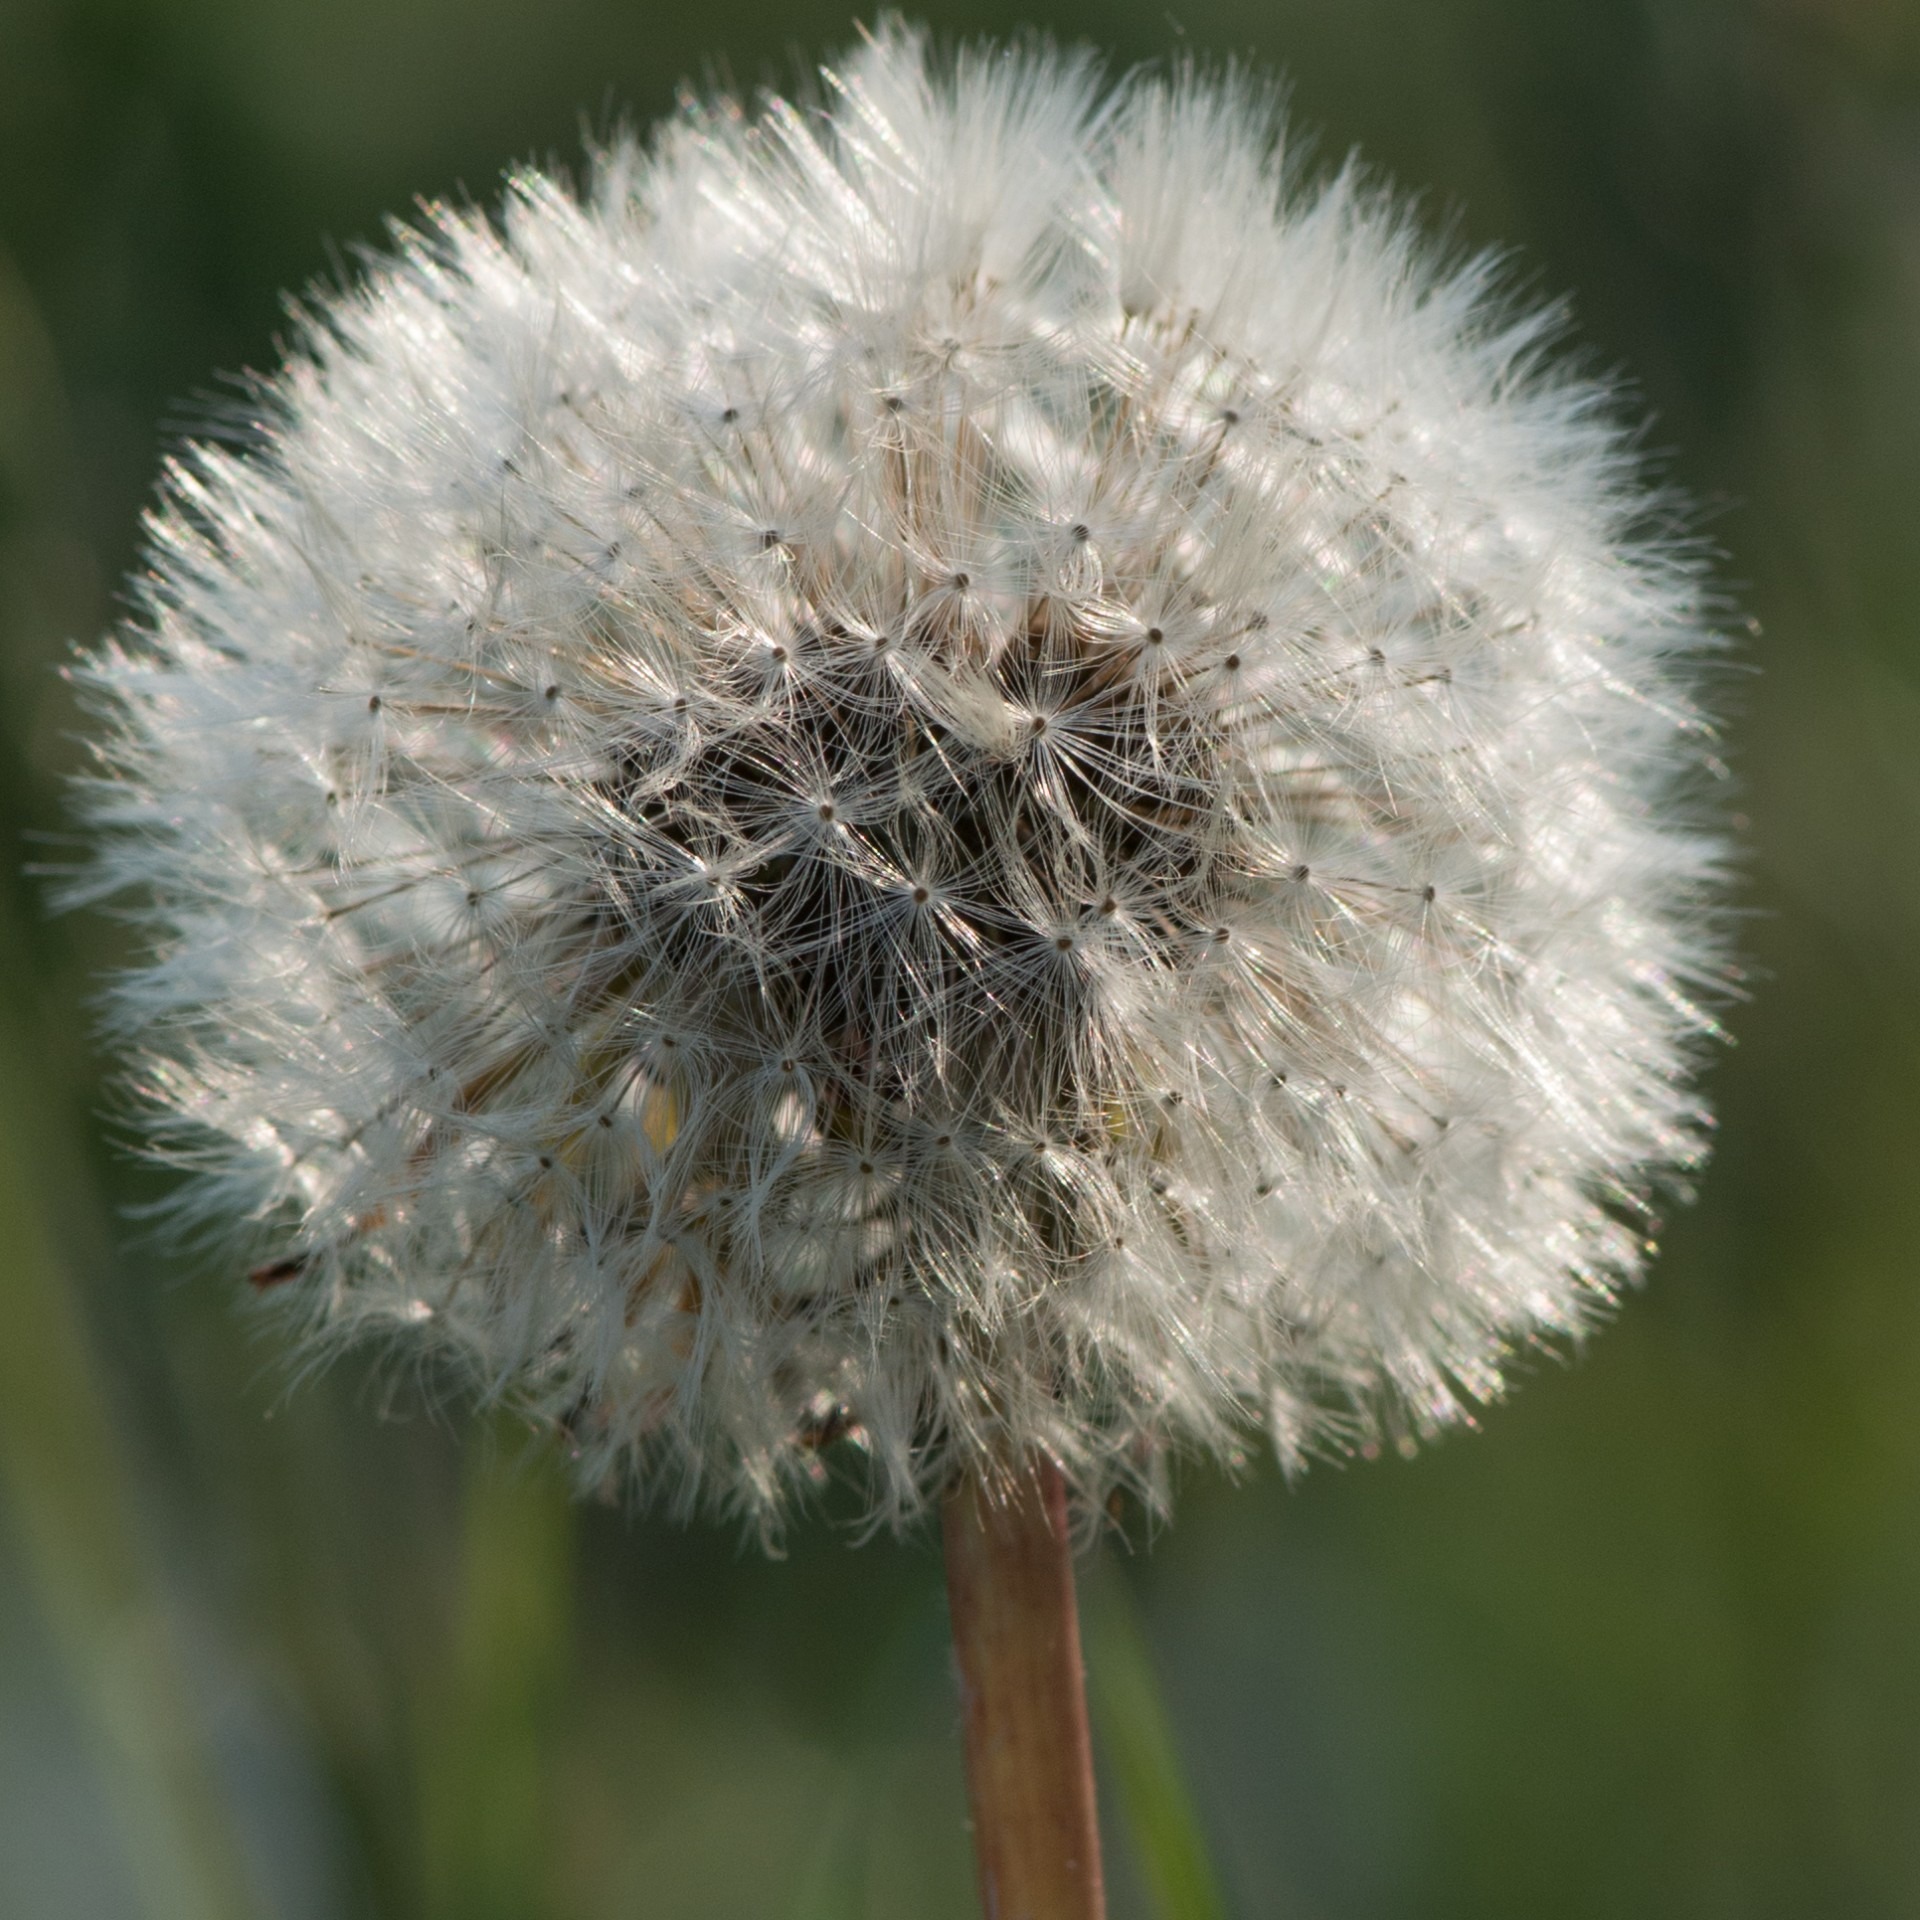
nature, light, plant, sun, meadow, dandelion, flower, summer, macro, botany, yellow, flora, life, close up, thistle, detail, macro photography, flowering plant, daisy family, plant stem, land plant